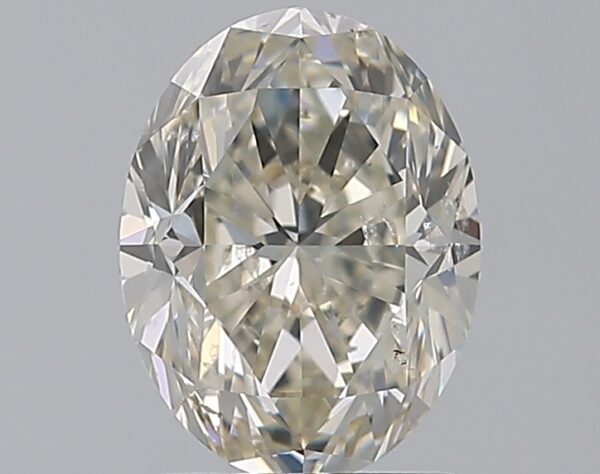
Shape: oval
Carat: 1.51
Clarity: SI2
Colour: J
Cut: GD
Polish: EX
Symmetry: VG
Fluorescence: ST
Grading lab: GIA
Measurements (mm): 8.16 x 6.18 x 4.32